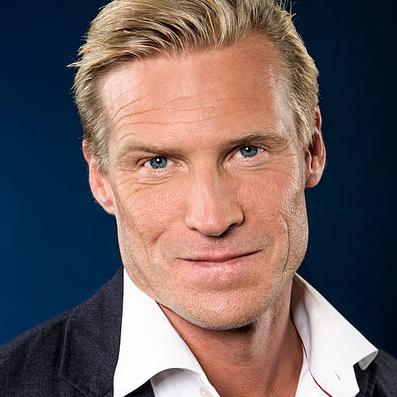
Age: 42